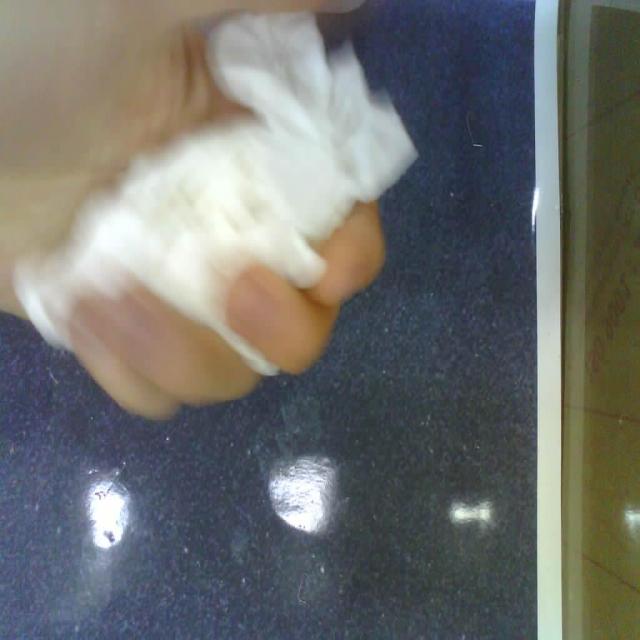
Label: tissues